Olufemi Vaughan

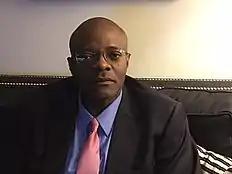
Olufemi O. Vaughan

Olufemi O. Vaughan is a Nigerian academic whose research and teaching focuses on African Political and Social History, African Politics, Diaspora Studies, African Migrations and Globalization, Religion and African States. He is currently the Alfred Sargent Lee '41 and Mary Ames Lee Professor of African Studies at Amherst College, Amherst, Massachusetts.